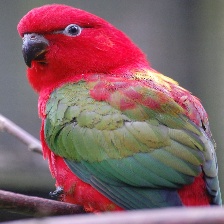
Species: CHATTERING LORY
Scientific name: LORIUS GARRULUS
ImageNet parent category: lorikeet